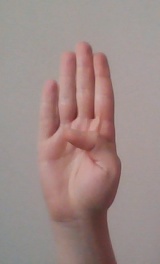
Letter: kaaf